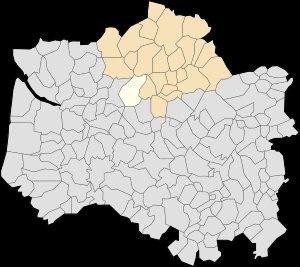
Alette est une commune française située dans le département du Pas-de-Calais en région Hauts-de-France.